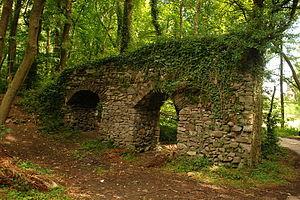
Aqueduc romain de Mettet
La Civitas Tungrorum ou cité des Tongres était un municipium - cellule administrative et religieuse de l'Empire romain - constitué dans la période finale sur le territoire des Germains cisrhénans. Son chef-lieu était Atuatuca Tungrorum. En 89, à la formation de la province de Germanie inférieure, elle fut fixée dans cette province, qui était auparavant incluse dans la Gaule belgique.
L'aqueduc romain de Mettet est un tronçon d'aqueduc gallo-romain situé sur le territoire de la commune belge de Mettet, en province de Namur.
Cette page regroupe l'ensemble du patrimoine immobilier classé de la ville belge de Mettet.